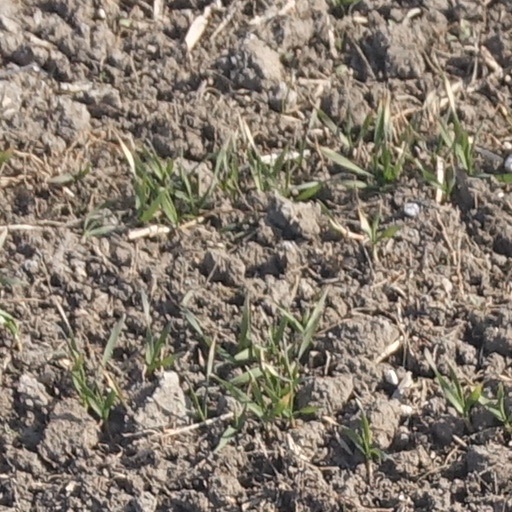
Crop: wheat